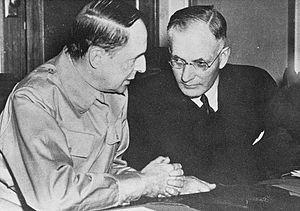
John Joseph Curtin est un homme d'État australien qui fut le quatorzième Premier ministre d'Australie. Il était à la tête du pays quand celui-ci était sous la menace directe de l'armée japonaise durant la Seconde Guerre mondiale. Il est considéré par beaucoup comme l'un des plus grands Premiers ministres australiens. Le général Douglas MacArthur a dit de lui qu'il avait été « l'un des plus grands chefs d'État pendant la période de guerre ». Son prédécesseur, Arthur Fadden du Country Party a écrit : « À mon avis, il n'y a pas eu de plus grande figure politique australienne pendant mon existence que celle de Curtin. ».
La Seconde Guerre mondiale, ou Deuxième Guerre mondiale, est un conflit armé à l'échelle planétaire qui dure du 1ᵉʳ septembre 1939 au 2 septembre 1945. Ce conflit oppose schématiquement les Alliés et l’Axe.
L'Australie, en forme longue le Commonwealth d'Australie, est un pays de l'hémisphère sud dont la superficie couvre la plus grande partie de l'Océanie. En plus de l'île éponyme, l'Australie comprend également la Tasmanie ainsi que d’autres îles des océans Austral, Pacifique et Indien. Elle revendique aussi 6 000 000 km² en Antarctique. Les nations voisines comprennent notamment l'Indonésie, le Timor oriental et la Papouasie-Nouvelle-Guinée au nord, les îles Salomon, Vanuatu et le territoire français de Nouvelle-Calédonie au nord-est, la Nouvelle-Zélande au sud-est ainsi que le territoire français des îles Kerguelen à l'ouest des îles australiennes Heard et McDonald.
La South West Pacific Area est le commandement militaire suprême des Alliés pour la zone du Pacifique Sud-Ouest et l'un des quatre commandements majeurs de la guerre du Pacifique. Il désigne la zone de combats située au nord de l'Australie où s'affrontent les armées japonaises, australiennes et américaines pendant la Seconde Guerre mondiale. Il inclut les Philippines, Bornéo, les Indes orientales néerlandaises, le Timor oriental, l'Australie, les territoires de Papouasie et de Nouvelle-Guinée, les îles Salomon. Les principales forces militaires à sa disposition sont les forces armées des États-Unis et de l'Australie, bien que les forces armées néerlandaises, philippines, britanniques et d'autres forces armées alliés ont également fourni des troupes.
Douglas MacArthur, né le 26 janvier 1880 à Little Rock en Arkansas et mort le 5 avril 1964 à Washington, DC, est un général américain et field marshal philippin. Il fut le chef d'état-major de l'armée américaine durant les années 1930 et joua un rôle prépondérant sur le théâtre Pacifique de la Seconde Guerre mondiale. Il reçut la Medal of Honor pour son service durant la campagne des Philippines. Il fait partie des cinq personnes ayant atteint le grade de général de l'Armée dans l'armée américaine et le seul à avoir été field marshall de l'armée des Philippines.
L'Histoire de l'Australie remonte aux premières migrations vers le continent australien, qui débutèrent dans le nord vers 60 000 ans avant notre ère.